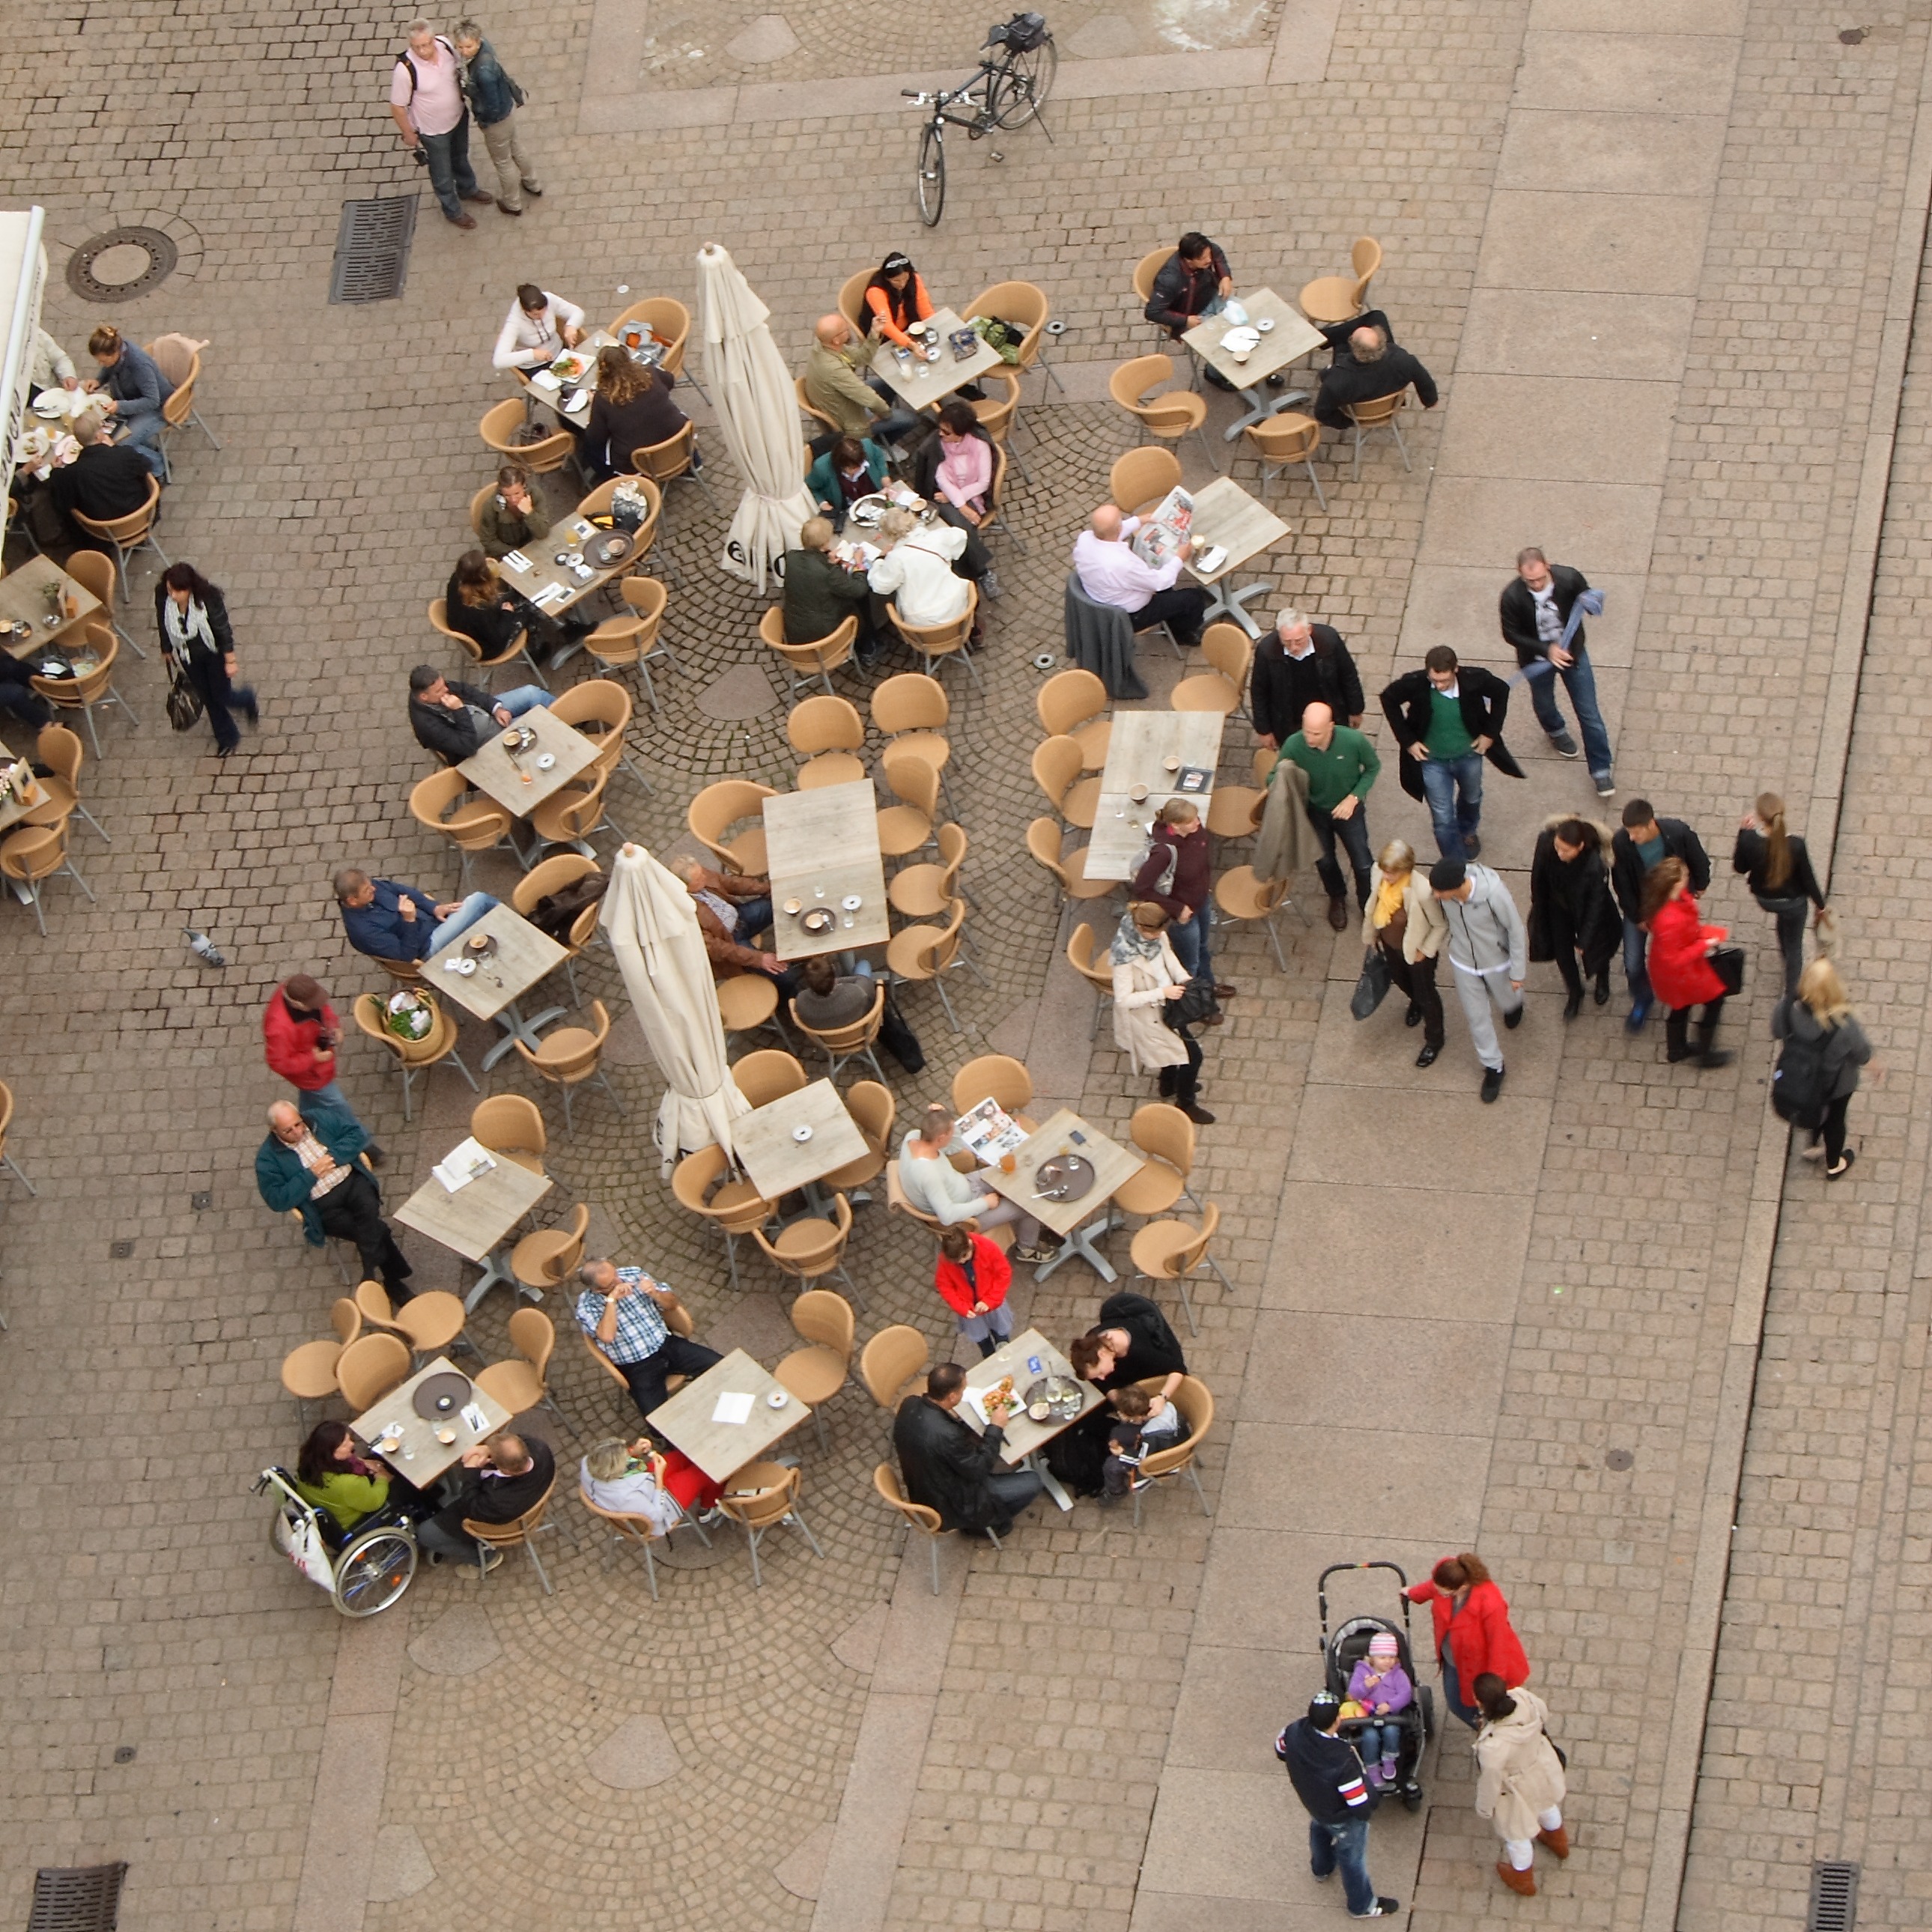
outdoor, perspective, crowd, small, human, chairs, tiny, waste, top, gastronomy, outside catering, dining tables